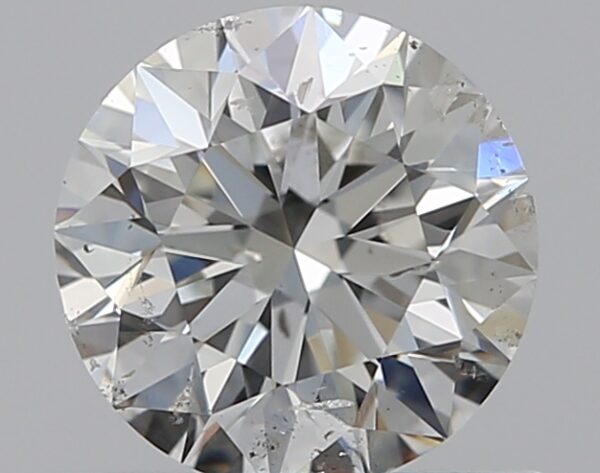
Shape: round
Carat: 0.7
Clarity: SI2
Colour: G
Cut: EX
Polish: EX
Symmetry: EX
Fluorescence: N
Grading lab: GIA
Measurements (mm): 5.62 x 5.66 x 3.58